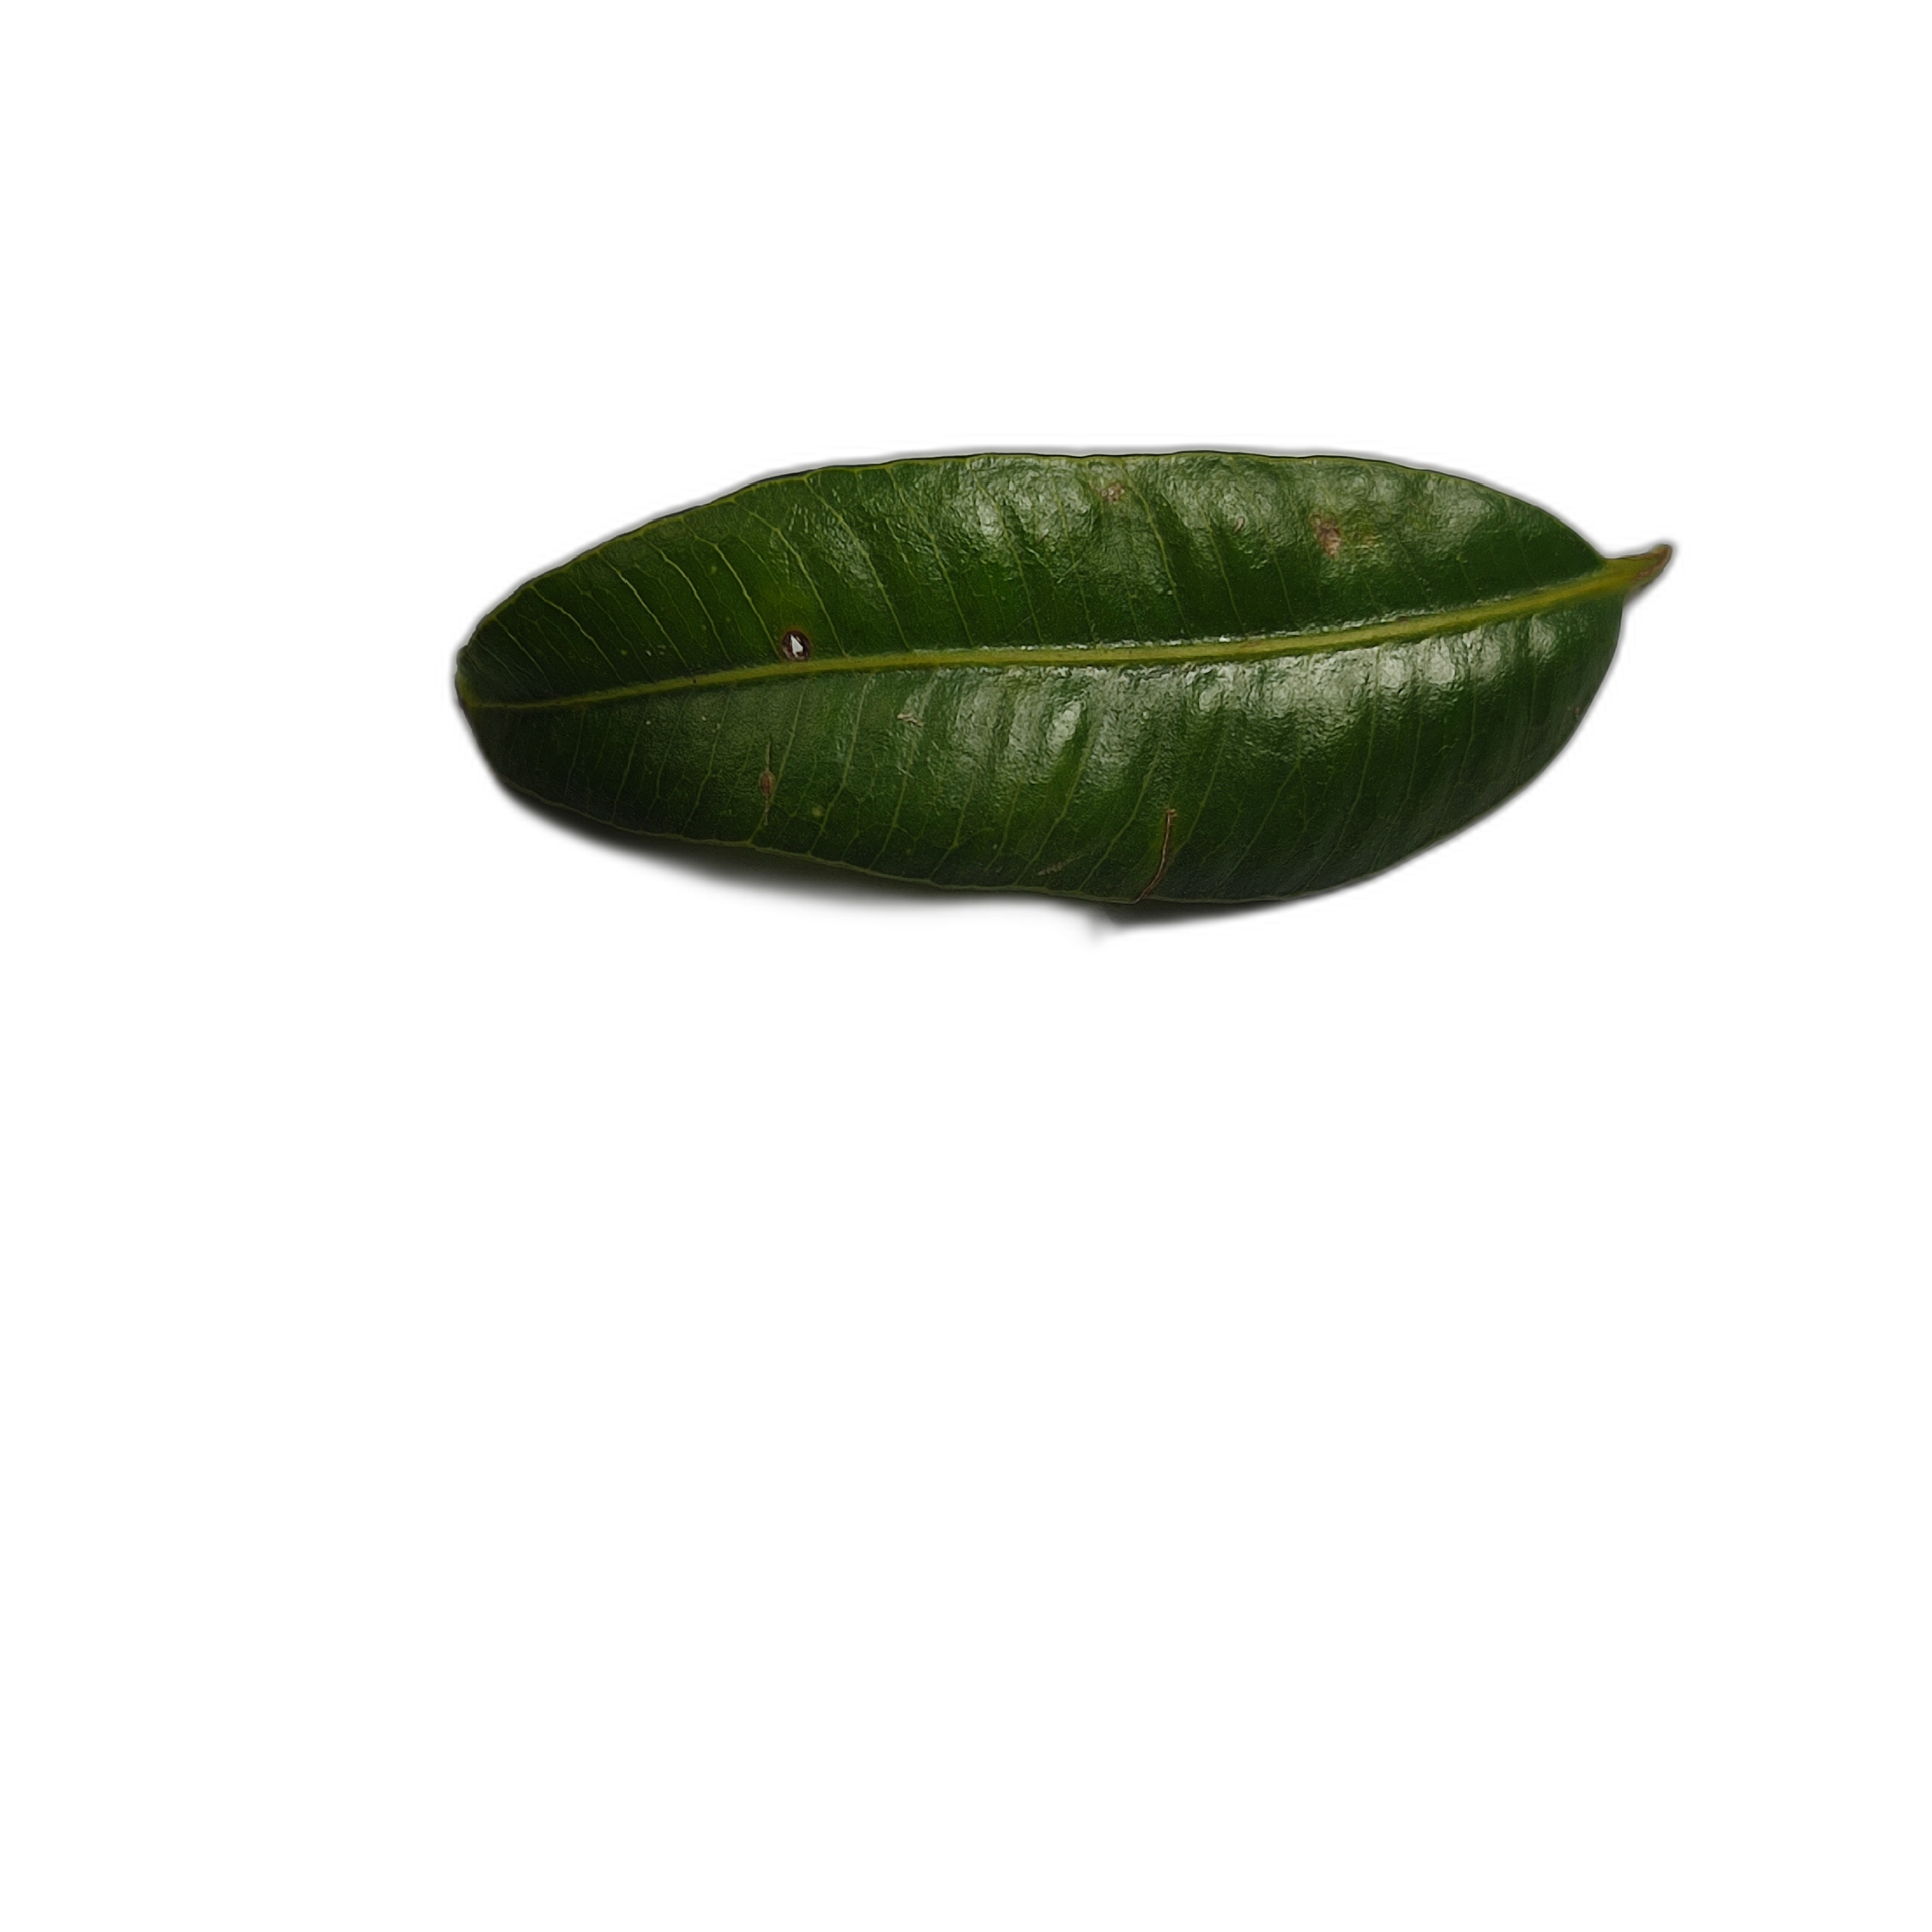
Label: healthy